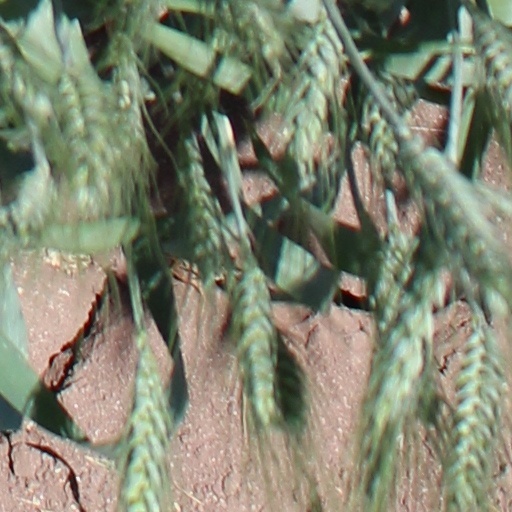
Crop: wheat